Hannover Karl-Wiechert-Allee station

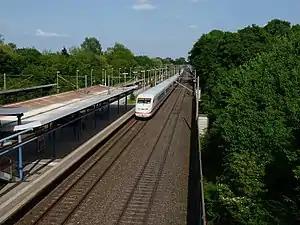
2018

Hannover Karl-Wiechert-Allee is a railway station located in Heideviertel, Hannover, Germany. The station is located on the Hanover–Brunswick railway. The train services are operated by Deutsche Bahn as part of the Hanover S-Bahn.